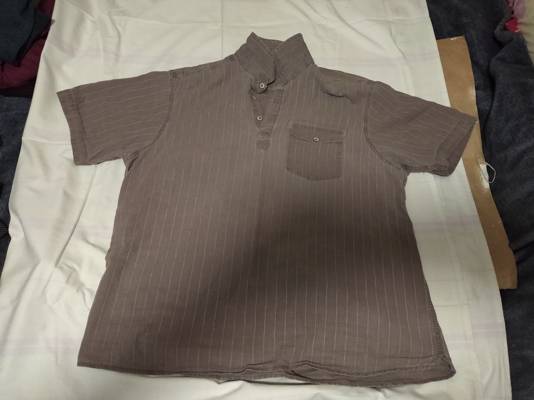
Waste category: clothes